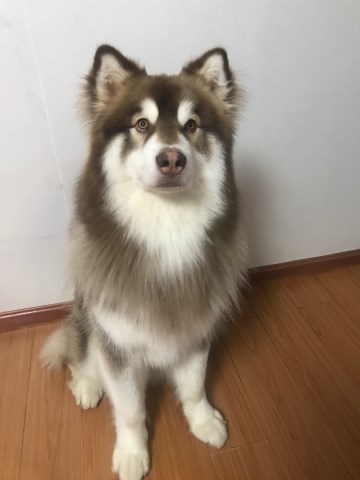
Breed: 1324-n000004-malamute